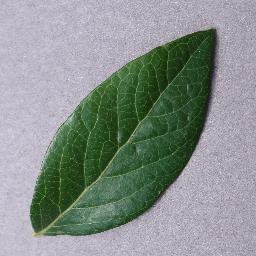
Label: Blueberry___healthy